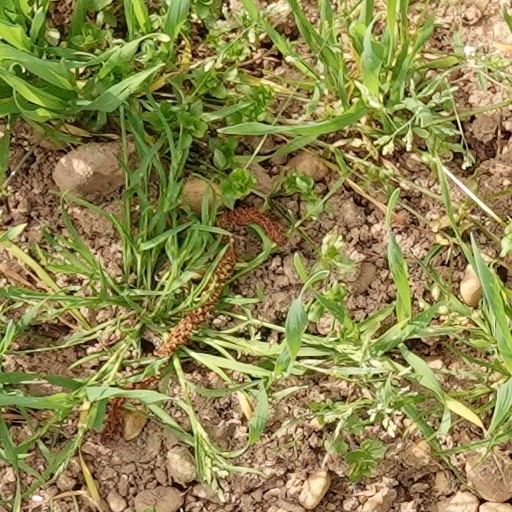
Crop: wheat